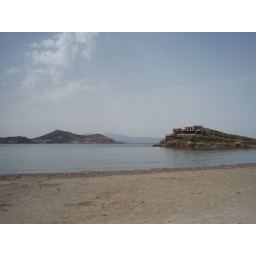
mountains in the sky